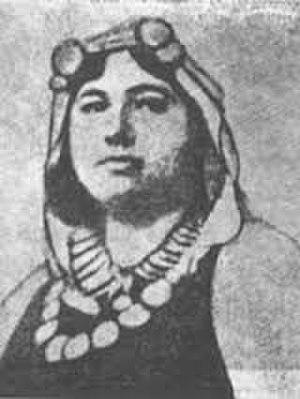
Malak Hifni Nasif, née le 25 décembre 1886, morte le 17 octobre 1918, est une féministe égyptienne qui a contribué à promouvoir les droits des femmes au début du XXᵉ siècle. Pour autant, elle a adopté des points de vue spécifiques, soulignant que les aspirations et les valeurs des femmes en Égypte ne sont pas forcément les mêmes qu'en Occident.